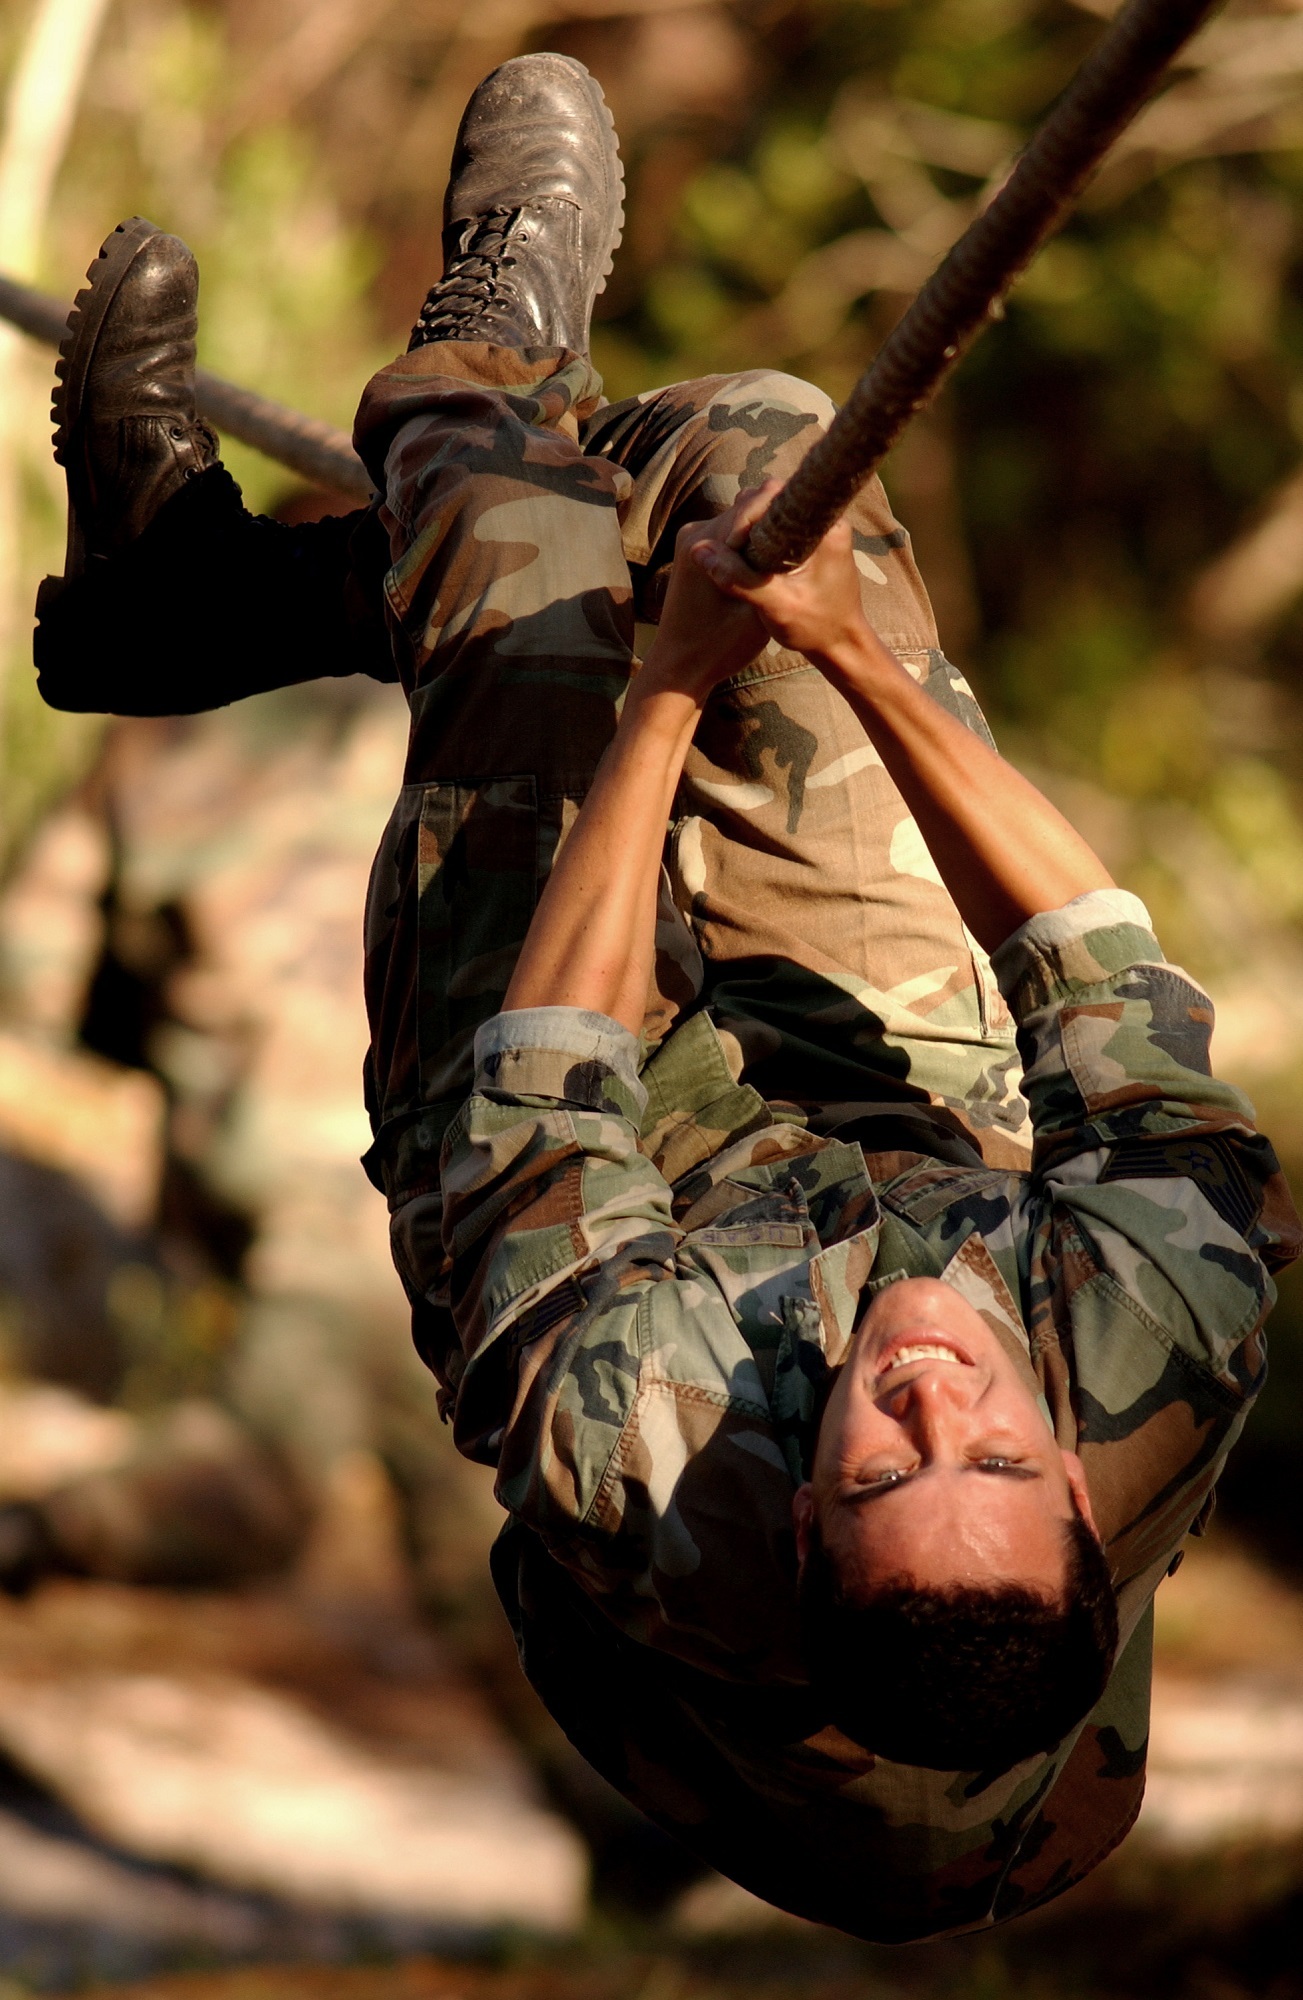
man, person, rope, male, military, soldier, usa, training, fitness, crawling, effort, course, challenge, obstacle, adversity, overcome